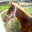
Label: horse